Carden Loyd tankette

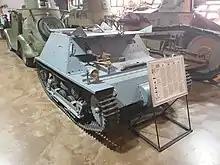
Carden-Loyd Mk VI, bought by Finland in 1933 for trials. Tankette was in use until 1941.

Romania had bought the license to locally produce the Carden Loyd at the Reșița works, but no examples are known to have been built there.